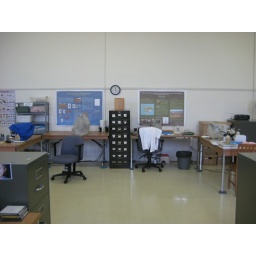
Some of the lab space... I usually do my hours of scanning at the desk with the coat over the chair